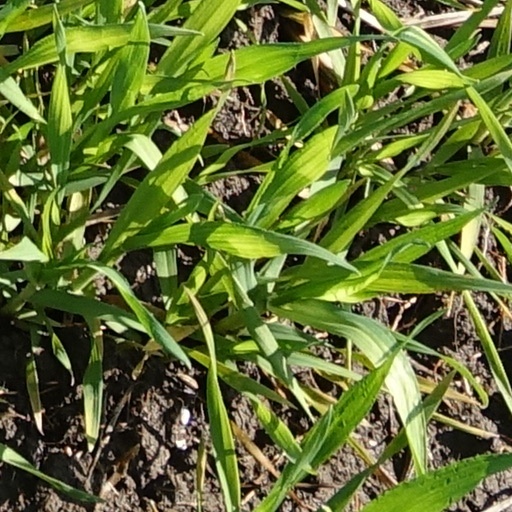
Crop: wheat